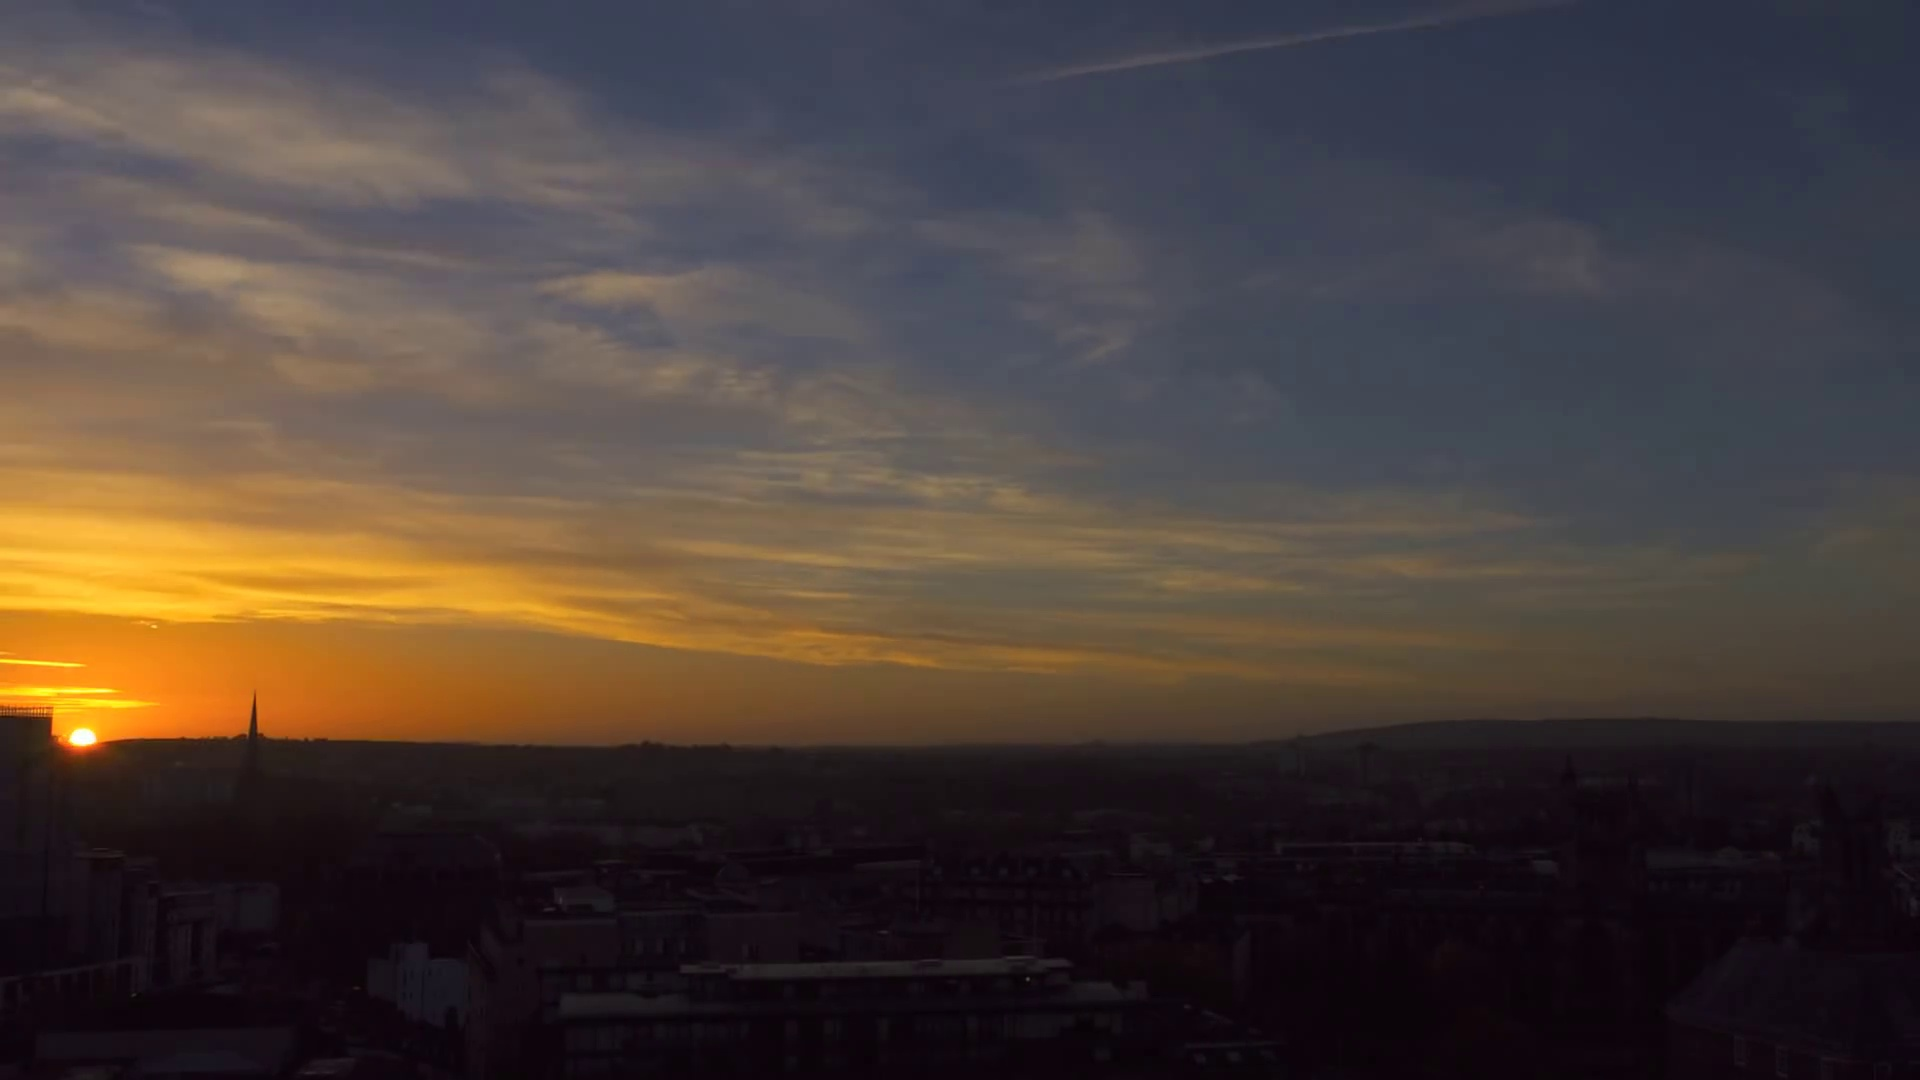
Fire: no
Smoke: no